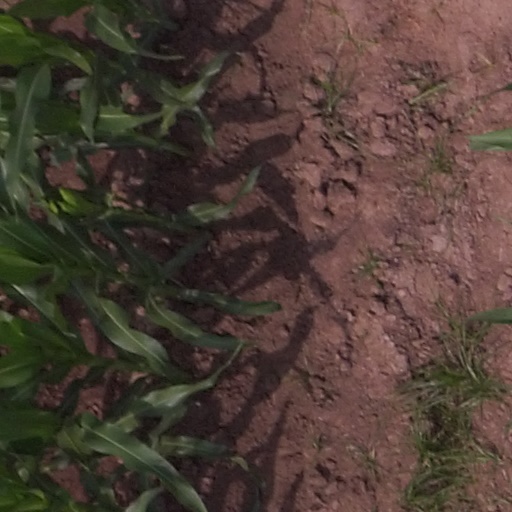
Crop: maize; corn